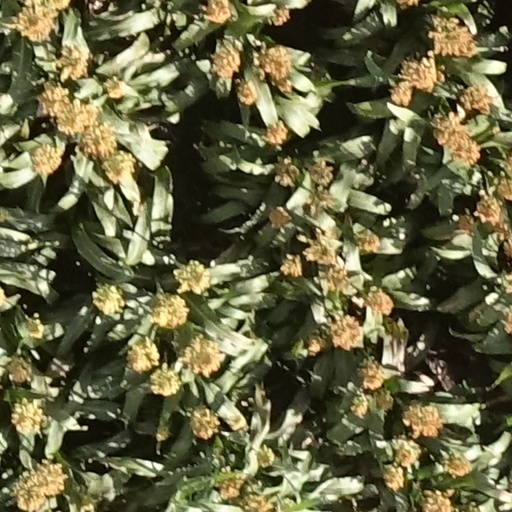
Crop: sorghum